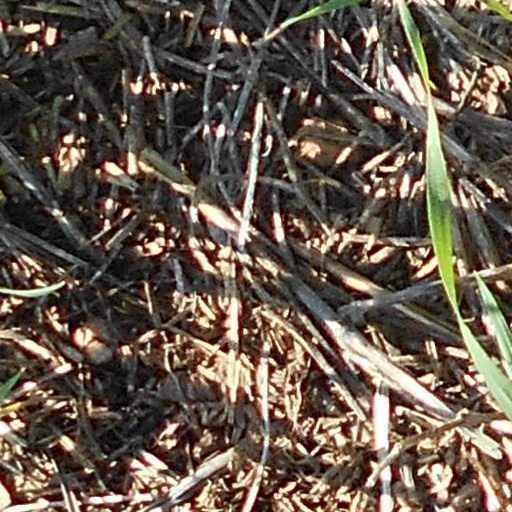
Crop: wheat